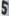
Number: 5